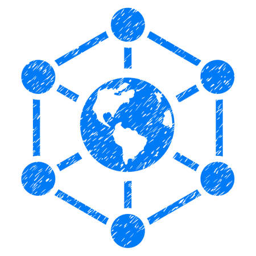
worldwide internet grainy textured icon for overlay watermark stamps .